Philip III of Spain

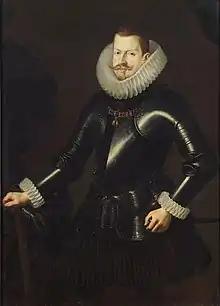
Portrait by Andrés López Polanco,

Philip III (14 April 1578 – 31 March 1621) was King of Spain and Portugal during a period known as the Iberian Union, reigning from 1598 until his death in 1621. A member of the House of Habsburg, he was best known for delegating power to the Duke of Lerma, whose influence shaped much of his reign. Though he is remembered for a period of relative peace in Western Europe, Philip's rule also saw the costly expulsion of the Moriscos and Spain's entry into the Thirty Years' War. These events contributed to the Spanish Empire's gradual decline.